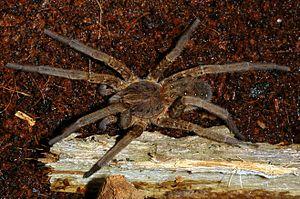
Ancylometes bogotensis est une espèce d'araignées aranéomorphes de la famille des Ctenidae.
Ancylometes est un genre d'araignées aranéomorphes de la famille des Ctenidae.